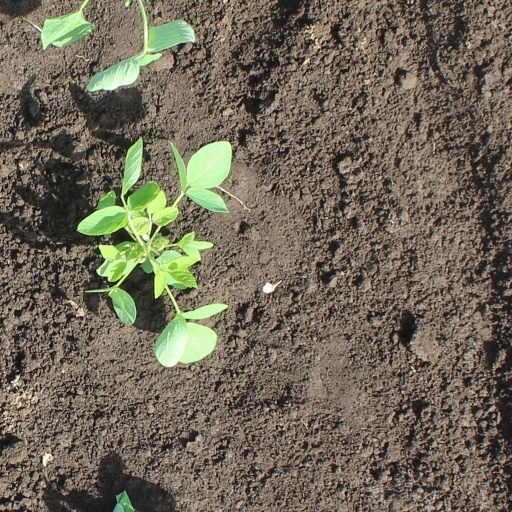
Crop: soybean